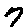
Label: 7